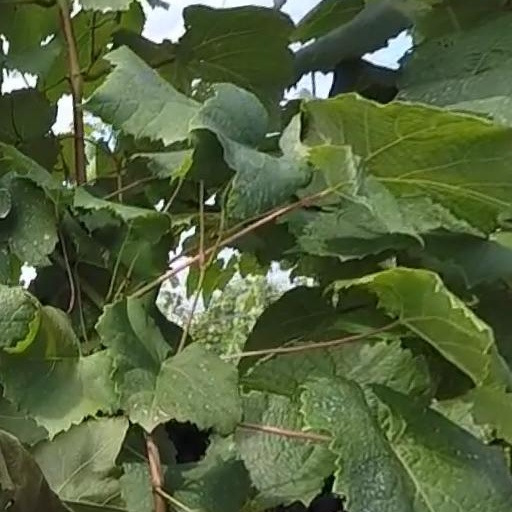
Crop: grape